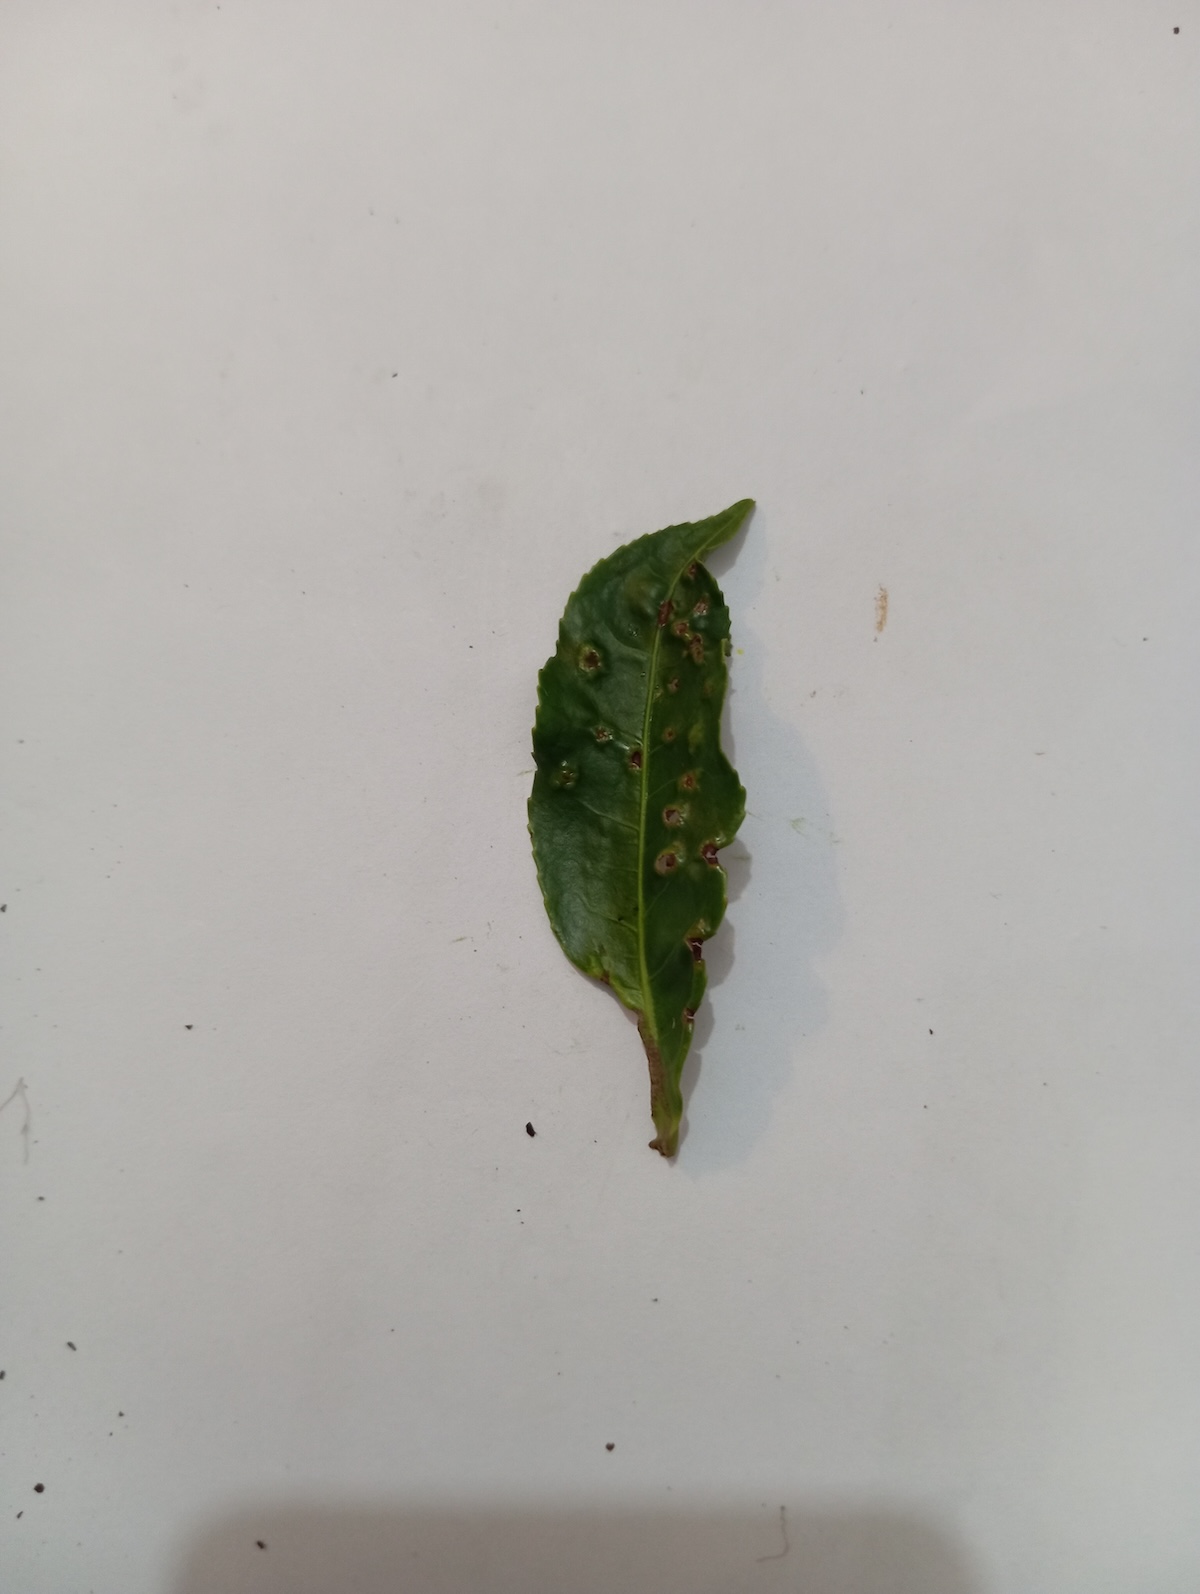
Label: Green mirid bug